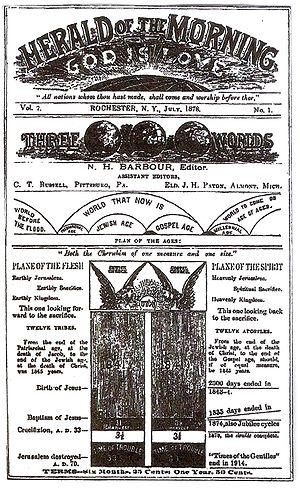
Né à Toupsville, Nelson Homer Barbour est un prédicateur américain d'origine millerite. Il est principalement connu pour son association avec Charles Taze Russell.
Charles Taze Russell est un pasteur américain d'influence millerite. Il est le fondateur des Étudiants de la Bible et de la société Watchtower. Après son décès en 1916, sous son successeur Joseph Franklin Rutherford, l'évolution des croyances, enseignements et méthodes de Russell déboucha sur deux schismes qui donnèrent naissance aux Amis de l'Homme et au Mouvement missionnaire intérieur laïque. Pour se distinguer de ces autres mouvements, l'organisation dirigée par Rutherford adopta en 1931 le nom de « Témoins de Jéhovah ».